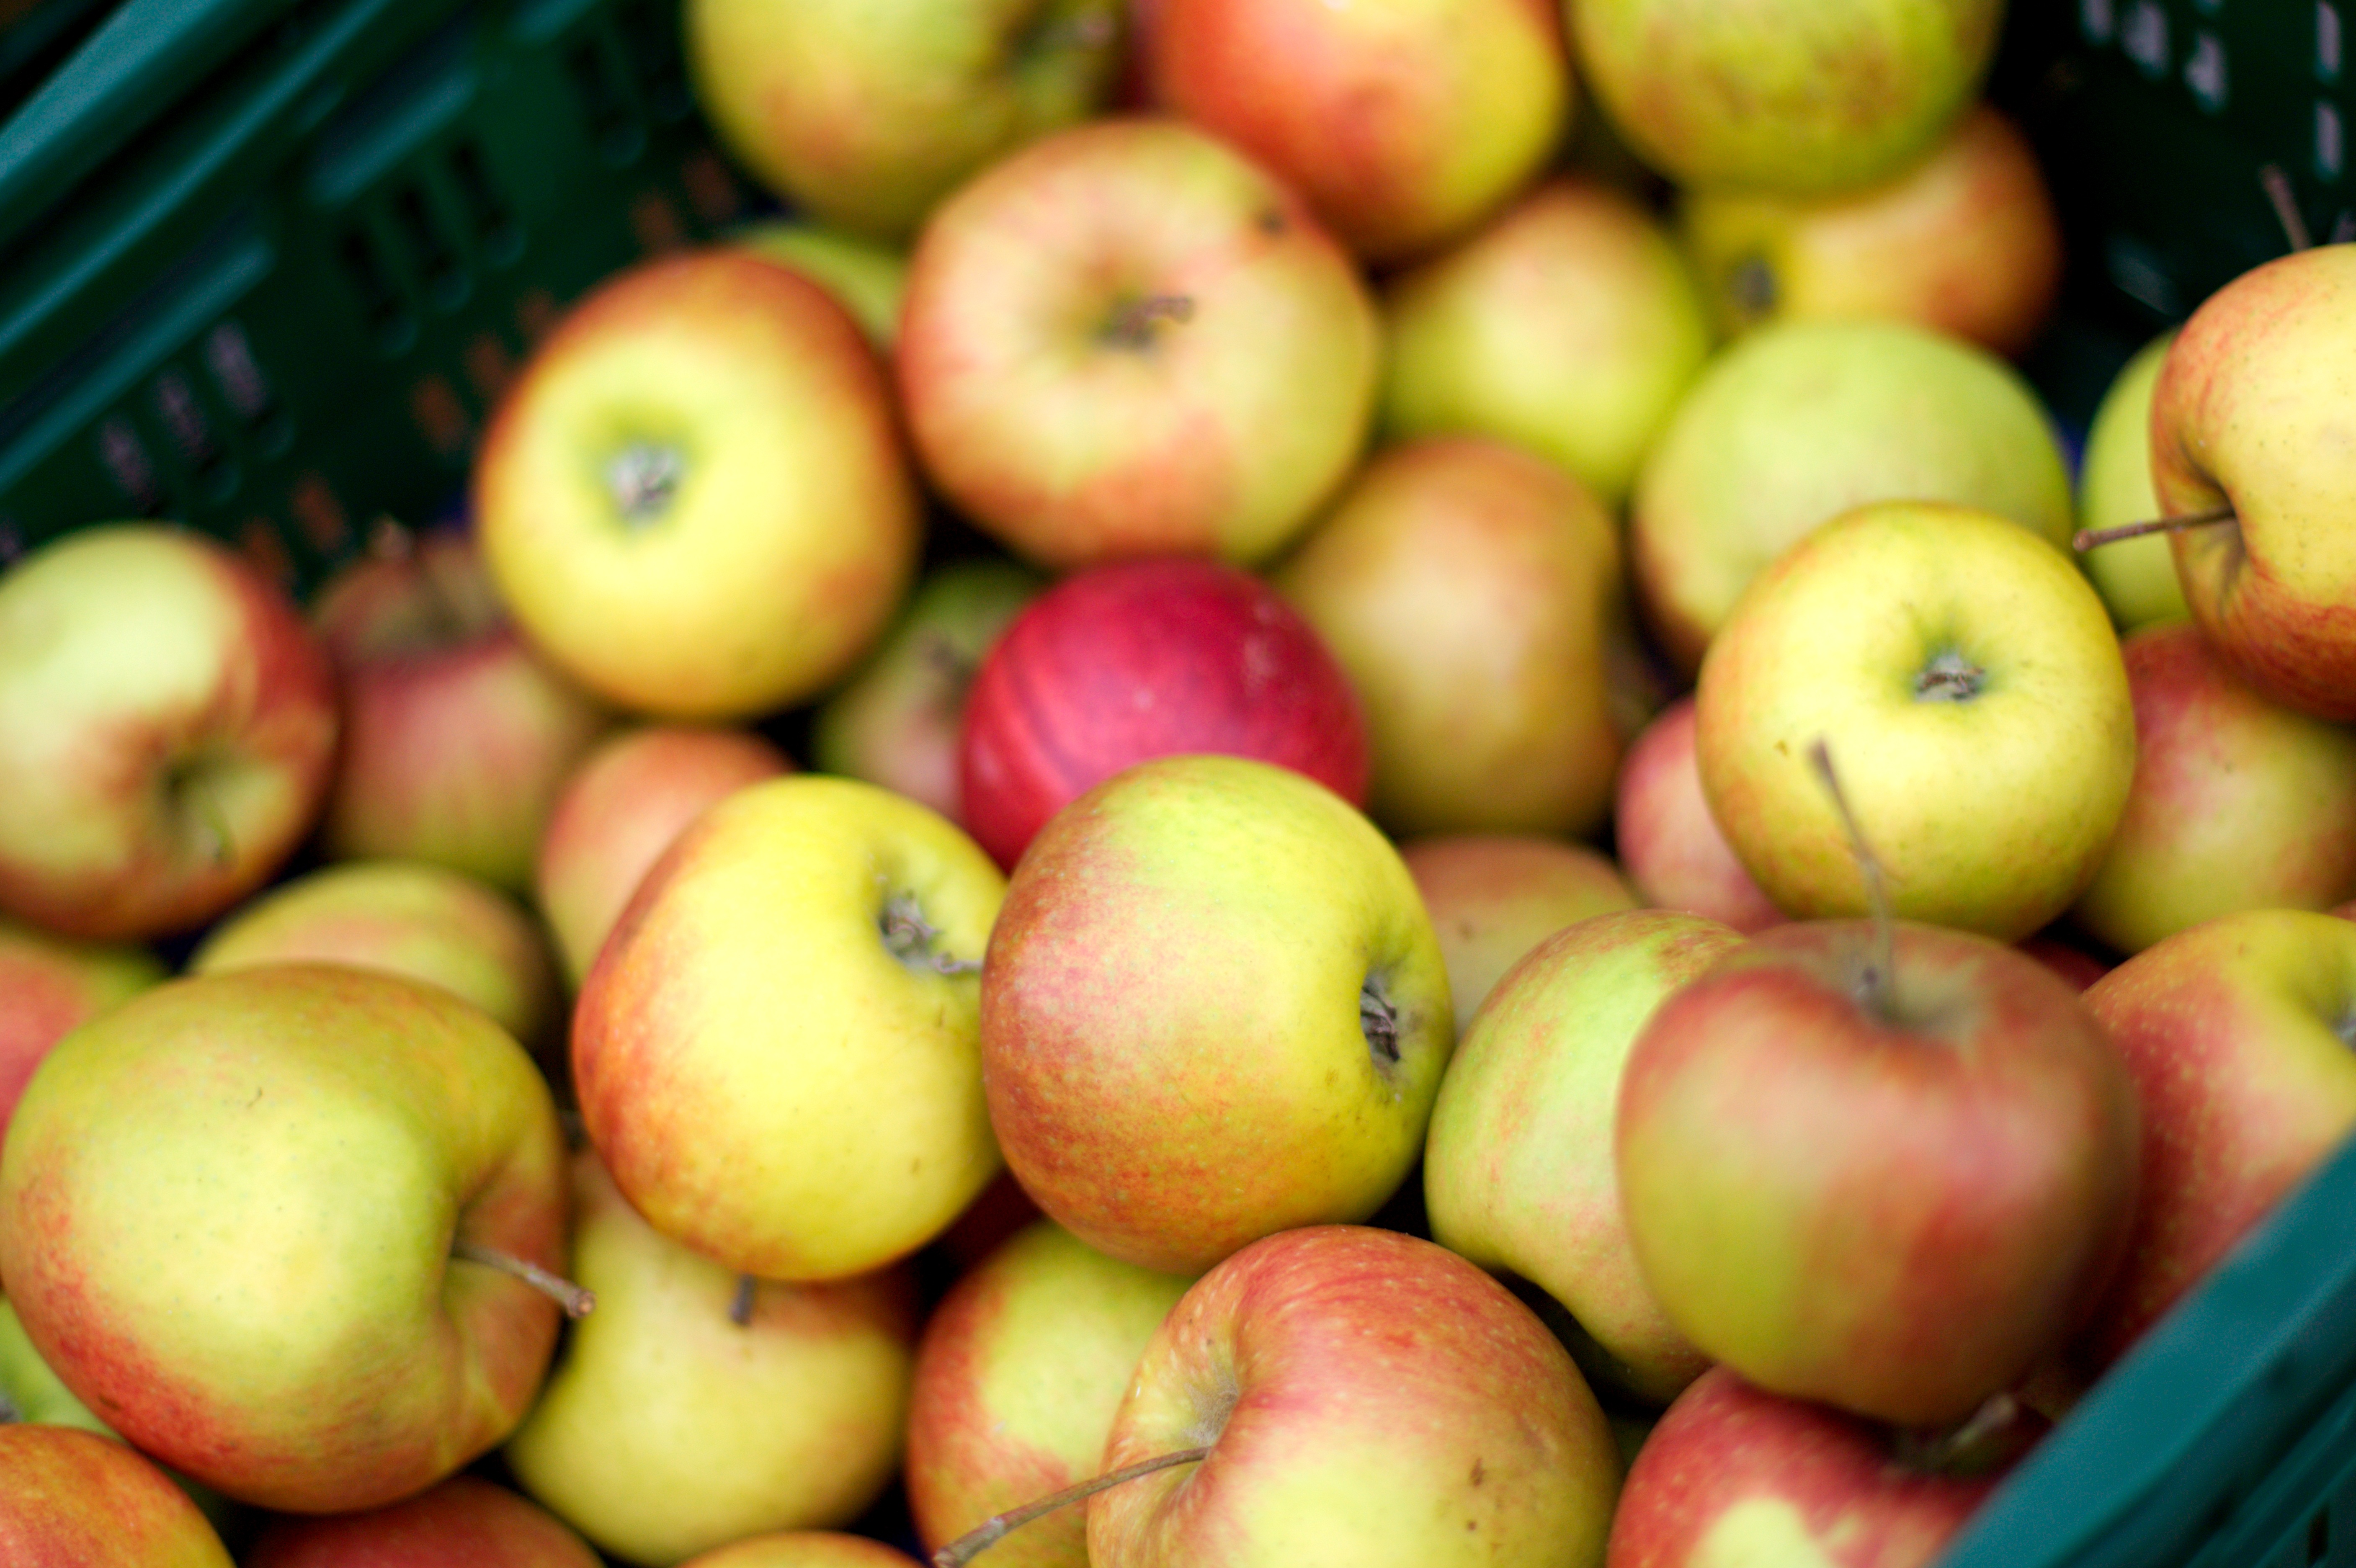
apple, nature, plant, fruit, ripe, food, harvest, produce, autumn, basket, healthy, eat, delicious, still life, thanksgiving, tasty, vitamins, frisch, fruit basket, flowering plant, rose family, fruit baskets, nectarine, land plant, rose order